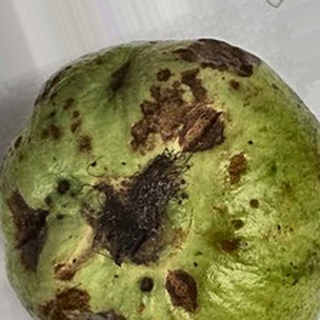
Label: guava_anthracnose